SMS Karlsruhe

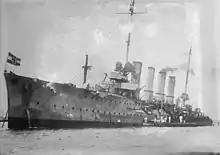
coaling in San Juan shortly after the outbreak of war

On the night of 3/4 August, received word of the state of war between Germany and France, and the greatly increased risk of conflict with Britain. s standing orders in the event of war were to conduct a commerce raiding campaign against British merchant traffic. was still present in the region at the outbreak of World War I at the end of July, which complicated the British attempt to hunt down the German cruisers. To hunt down , , and any merchant ships she might arm as auxiliary cruisers, the Royal Navy deployed five cruiser squadrons, the most powerful were those commanded by Rear Admiral Christopher Craddock and Rear Admiral Archibald Stoddart. The British were forced to disperse their ships to cover the areas in which the two German cruisers, and any auxiliary cruisers they might arm, could operate.